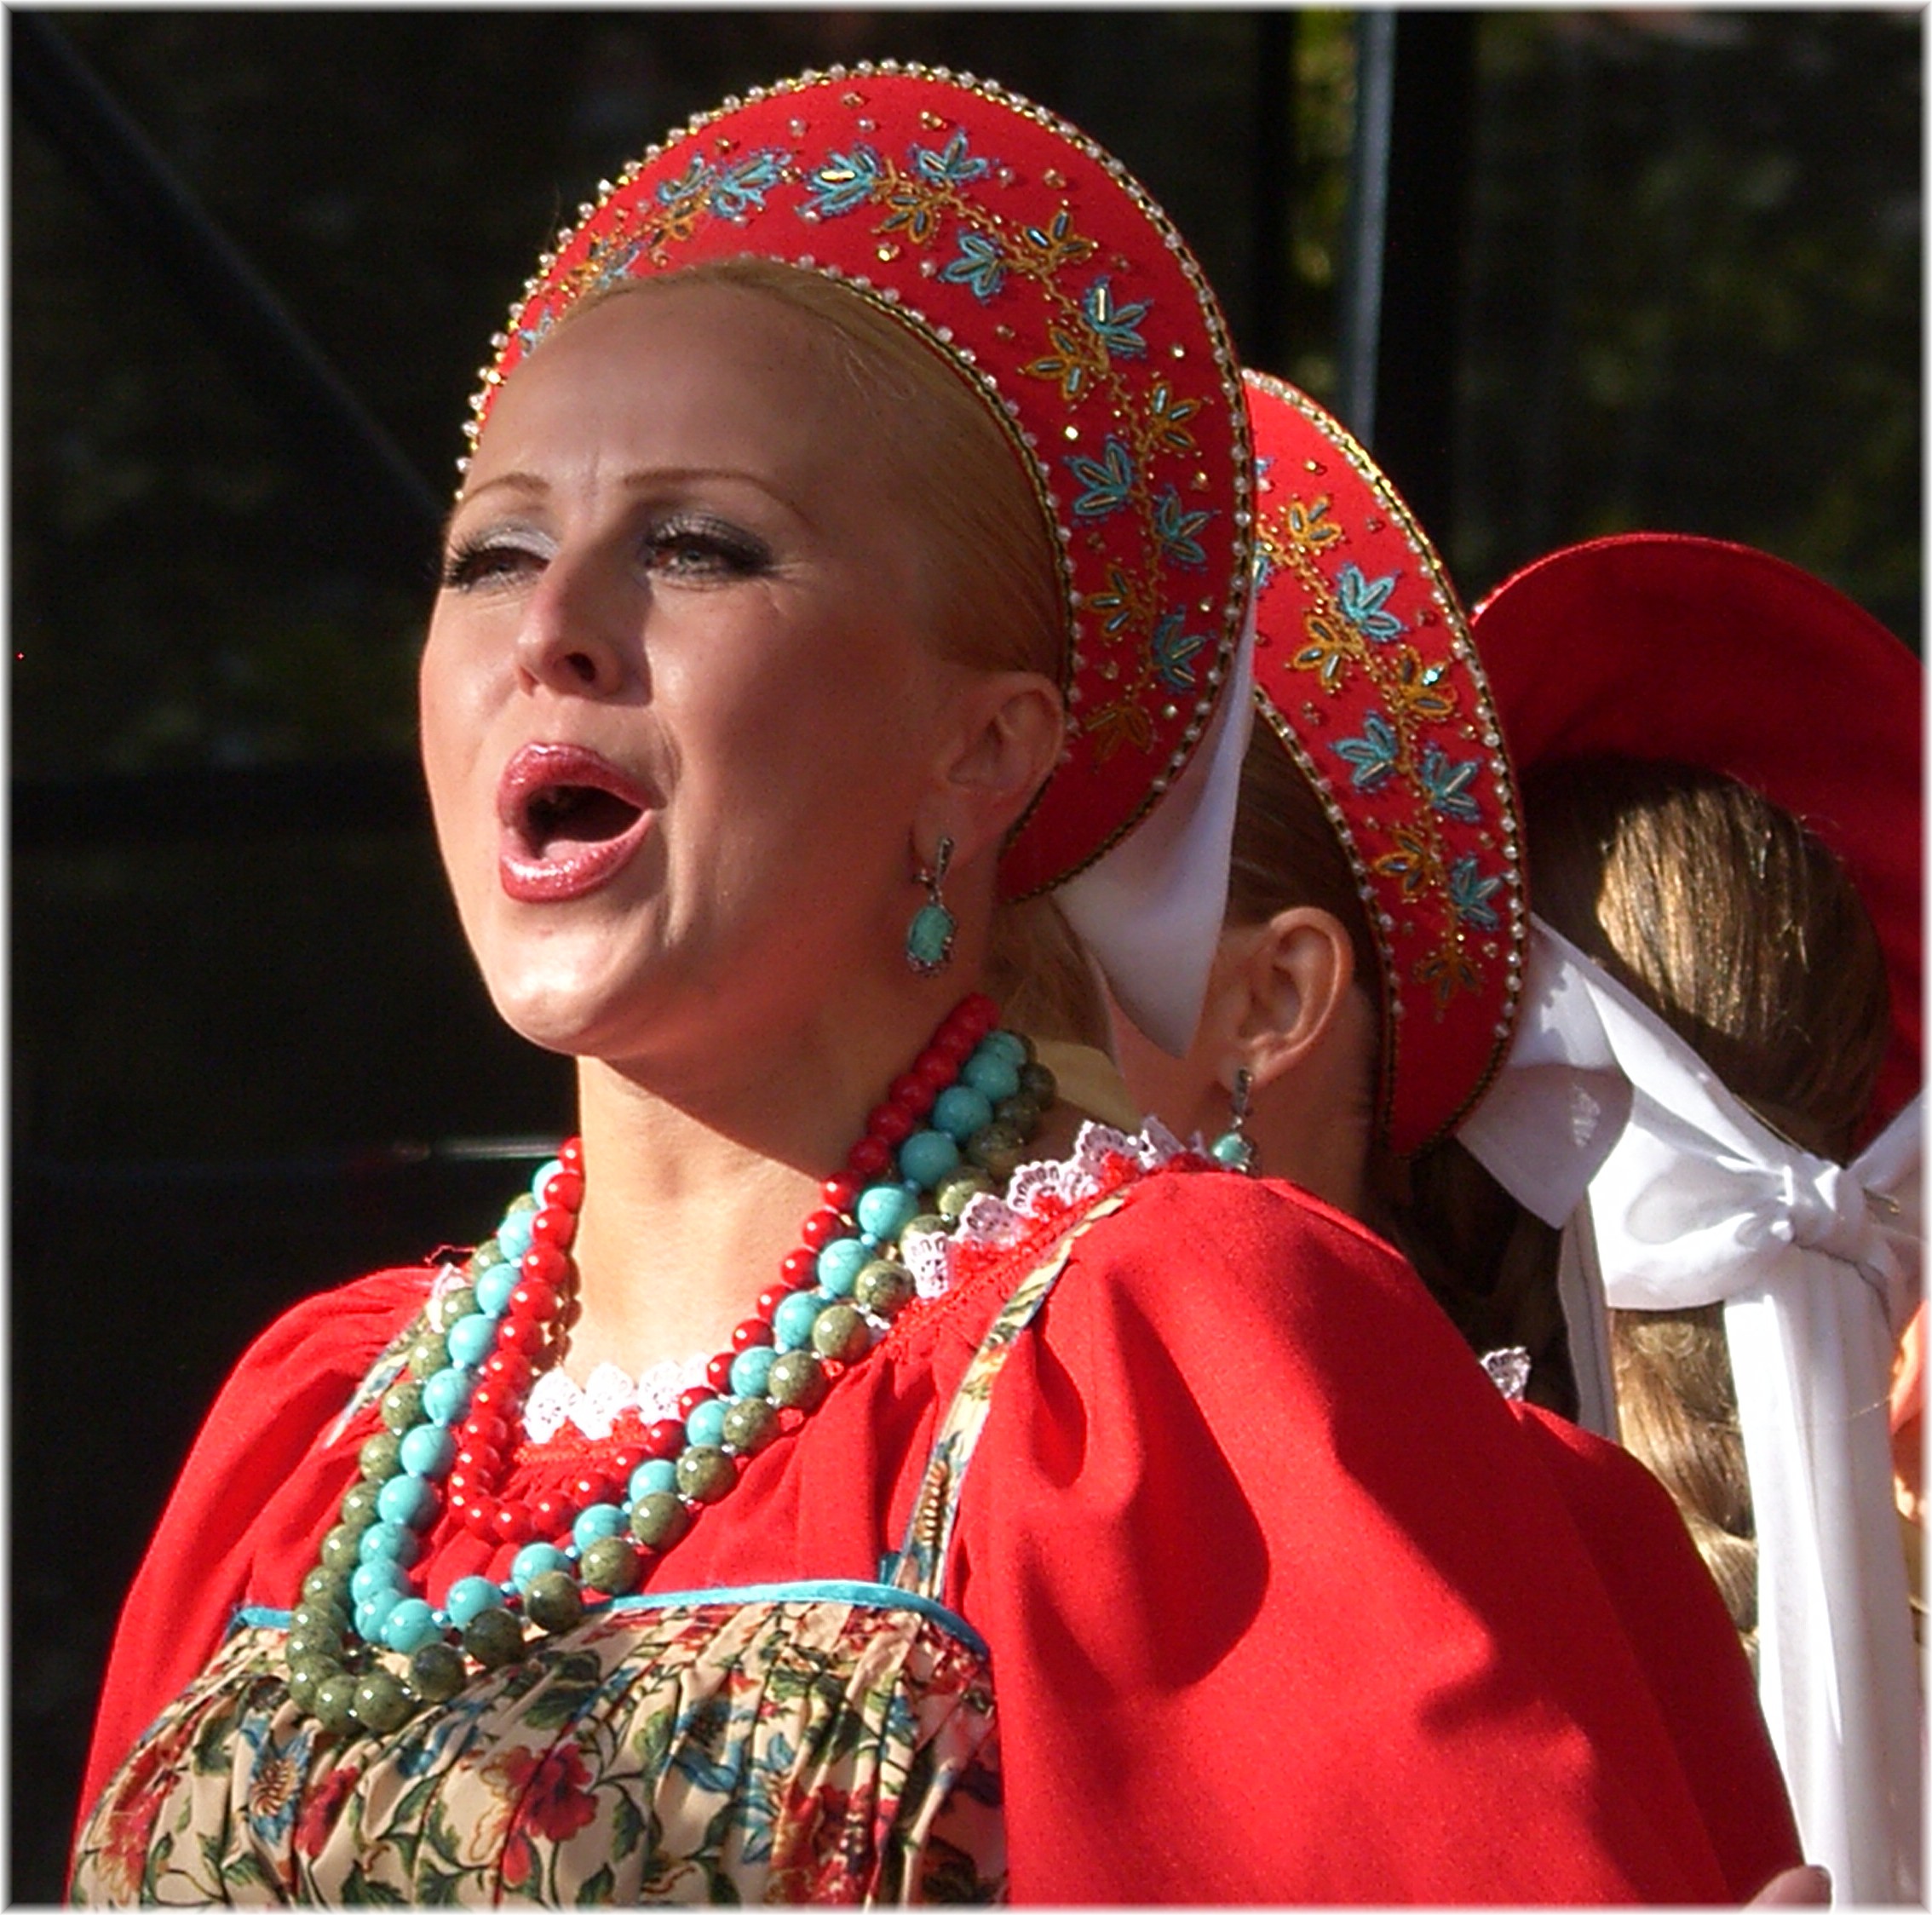
person, people, child, festival, spain, espagne, women, gente, mujer, galicia, mygearandme, musica, tradition, muller, folklore, espana, thegalaxy, personas, galiza, xente, corunna, galice, festivalfolclorico, siberia, omsk, mujeres, rusia, coros, cantar, mulleres, colorrojo, fenme, folcclore, lacoruna, acoru a, coru a